Ghosts in English-speaking cultures

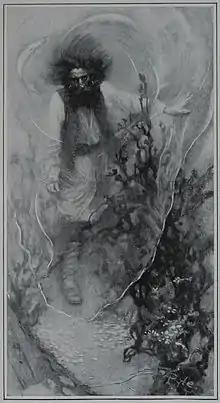
The ghost of a pirate, from Howard Pyle's "Book of Pirates" (1903).

Ghosts in medieval England were more substantial than ghosts described in the Victorian era, and there are accounts of a ghost being wrestled with and physically restrained until a priest could arrive to hear its confession. Some were less solid, and could move through walls. Often they were described as paler and sadder versions of the person they had been while alive, and dressed in tattered gray rags. The vast majority of reported sightings were male.